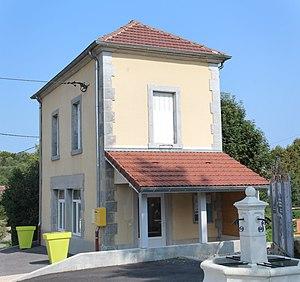
Mairie de Montmarlon.
Montmarlon est une commune française située dans le département du Jura en région Bourgogne-Franche-Comté.